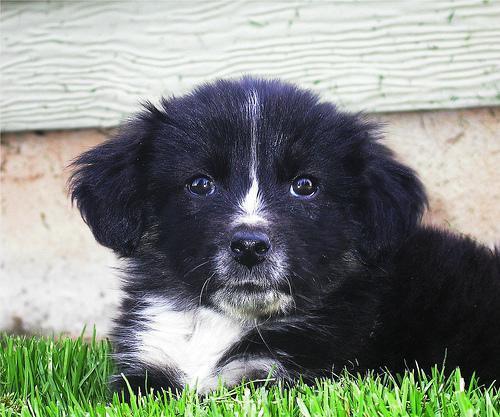
Tibetan_mastiff